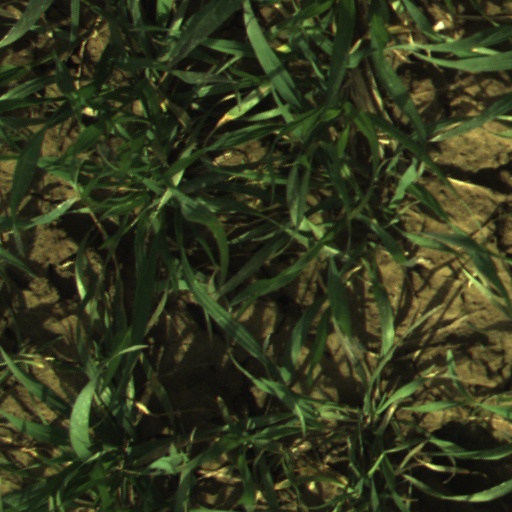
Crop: wheat